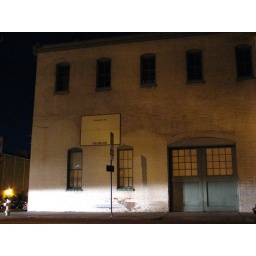
someone sitting in their car with their headlights on